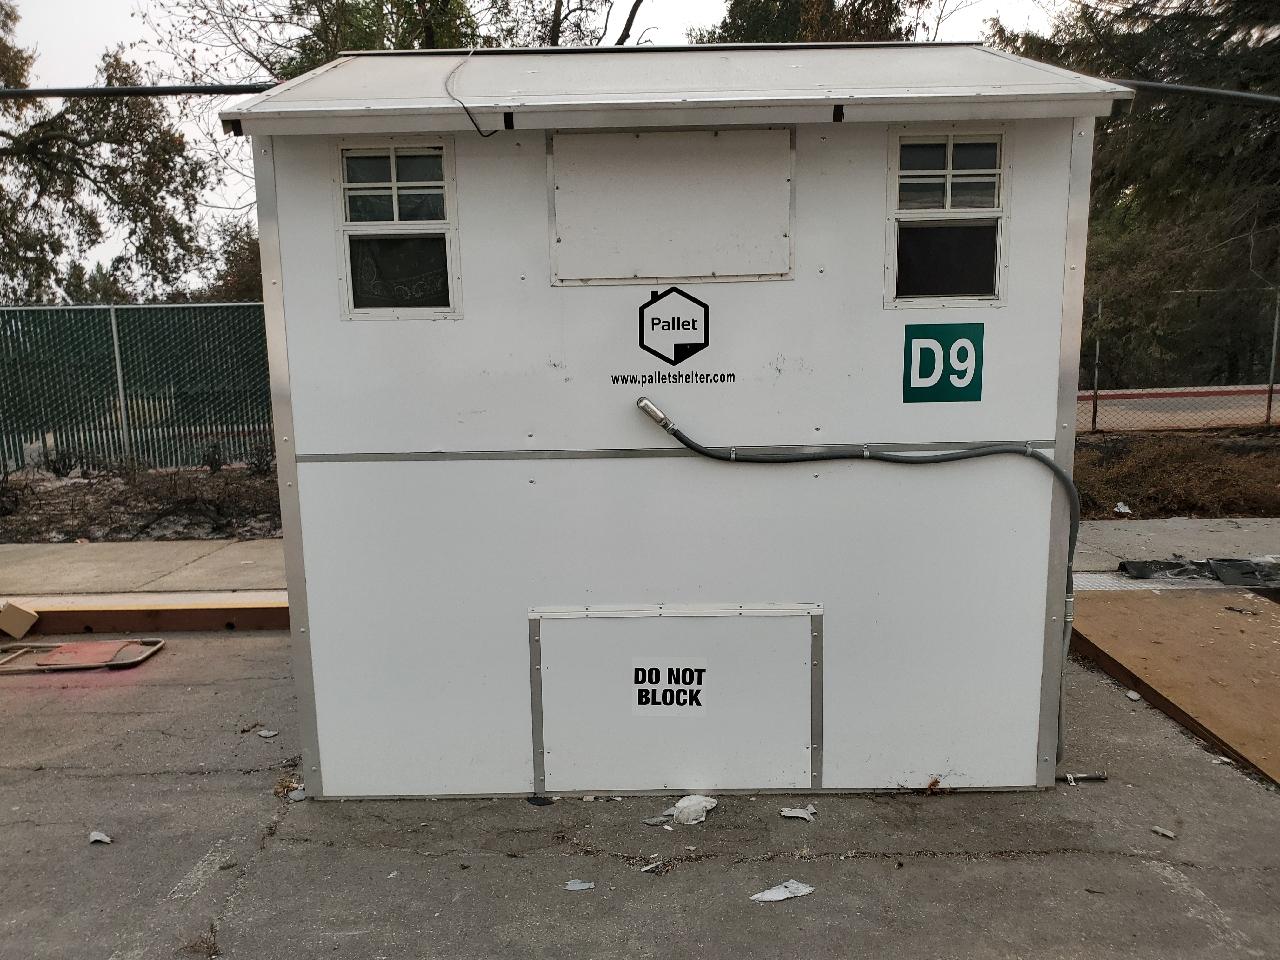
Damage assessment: affected